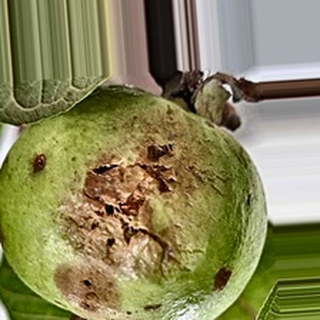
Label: guava_fruit_fly